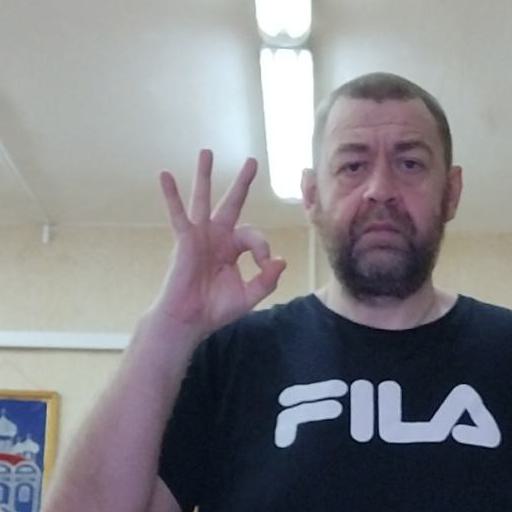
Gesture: ok